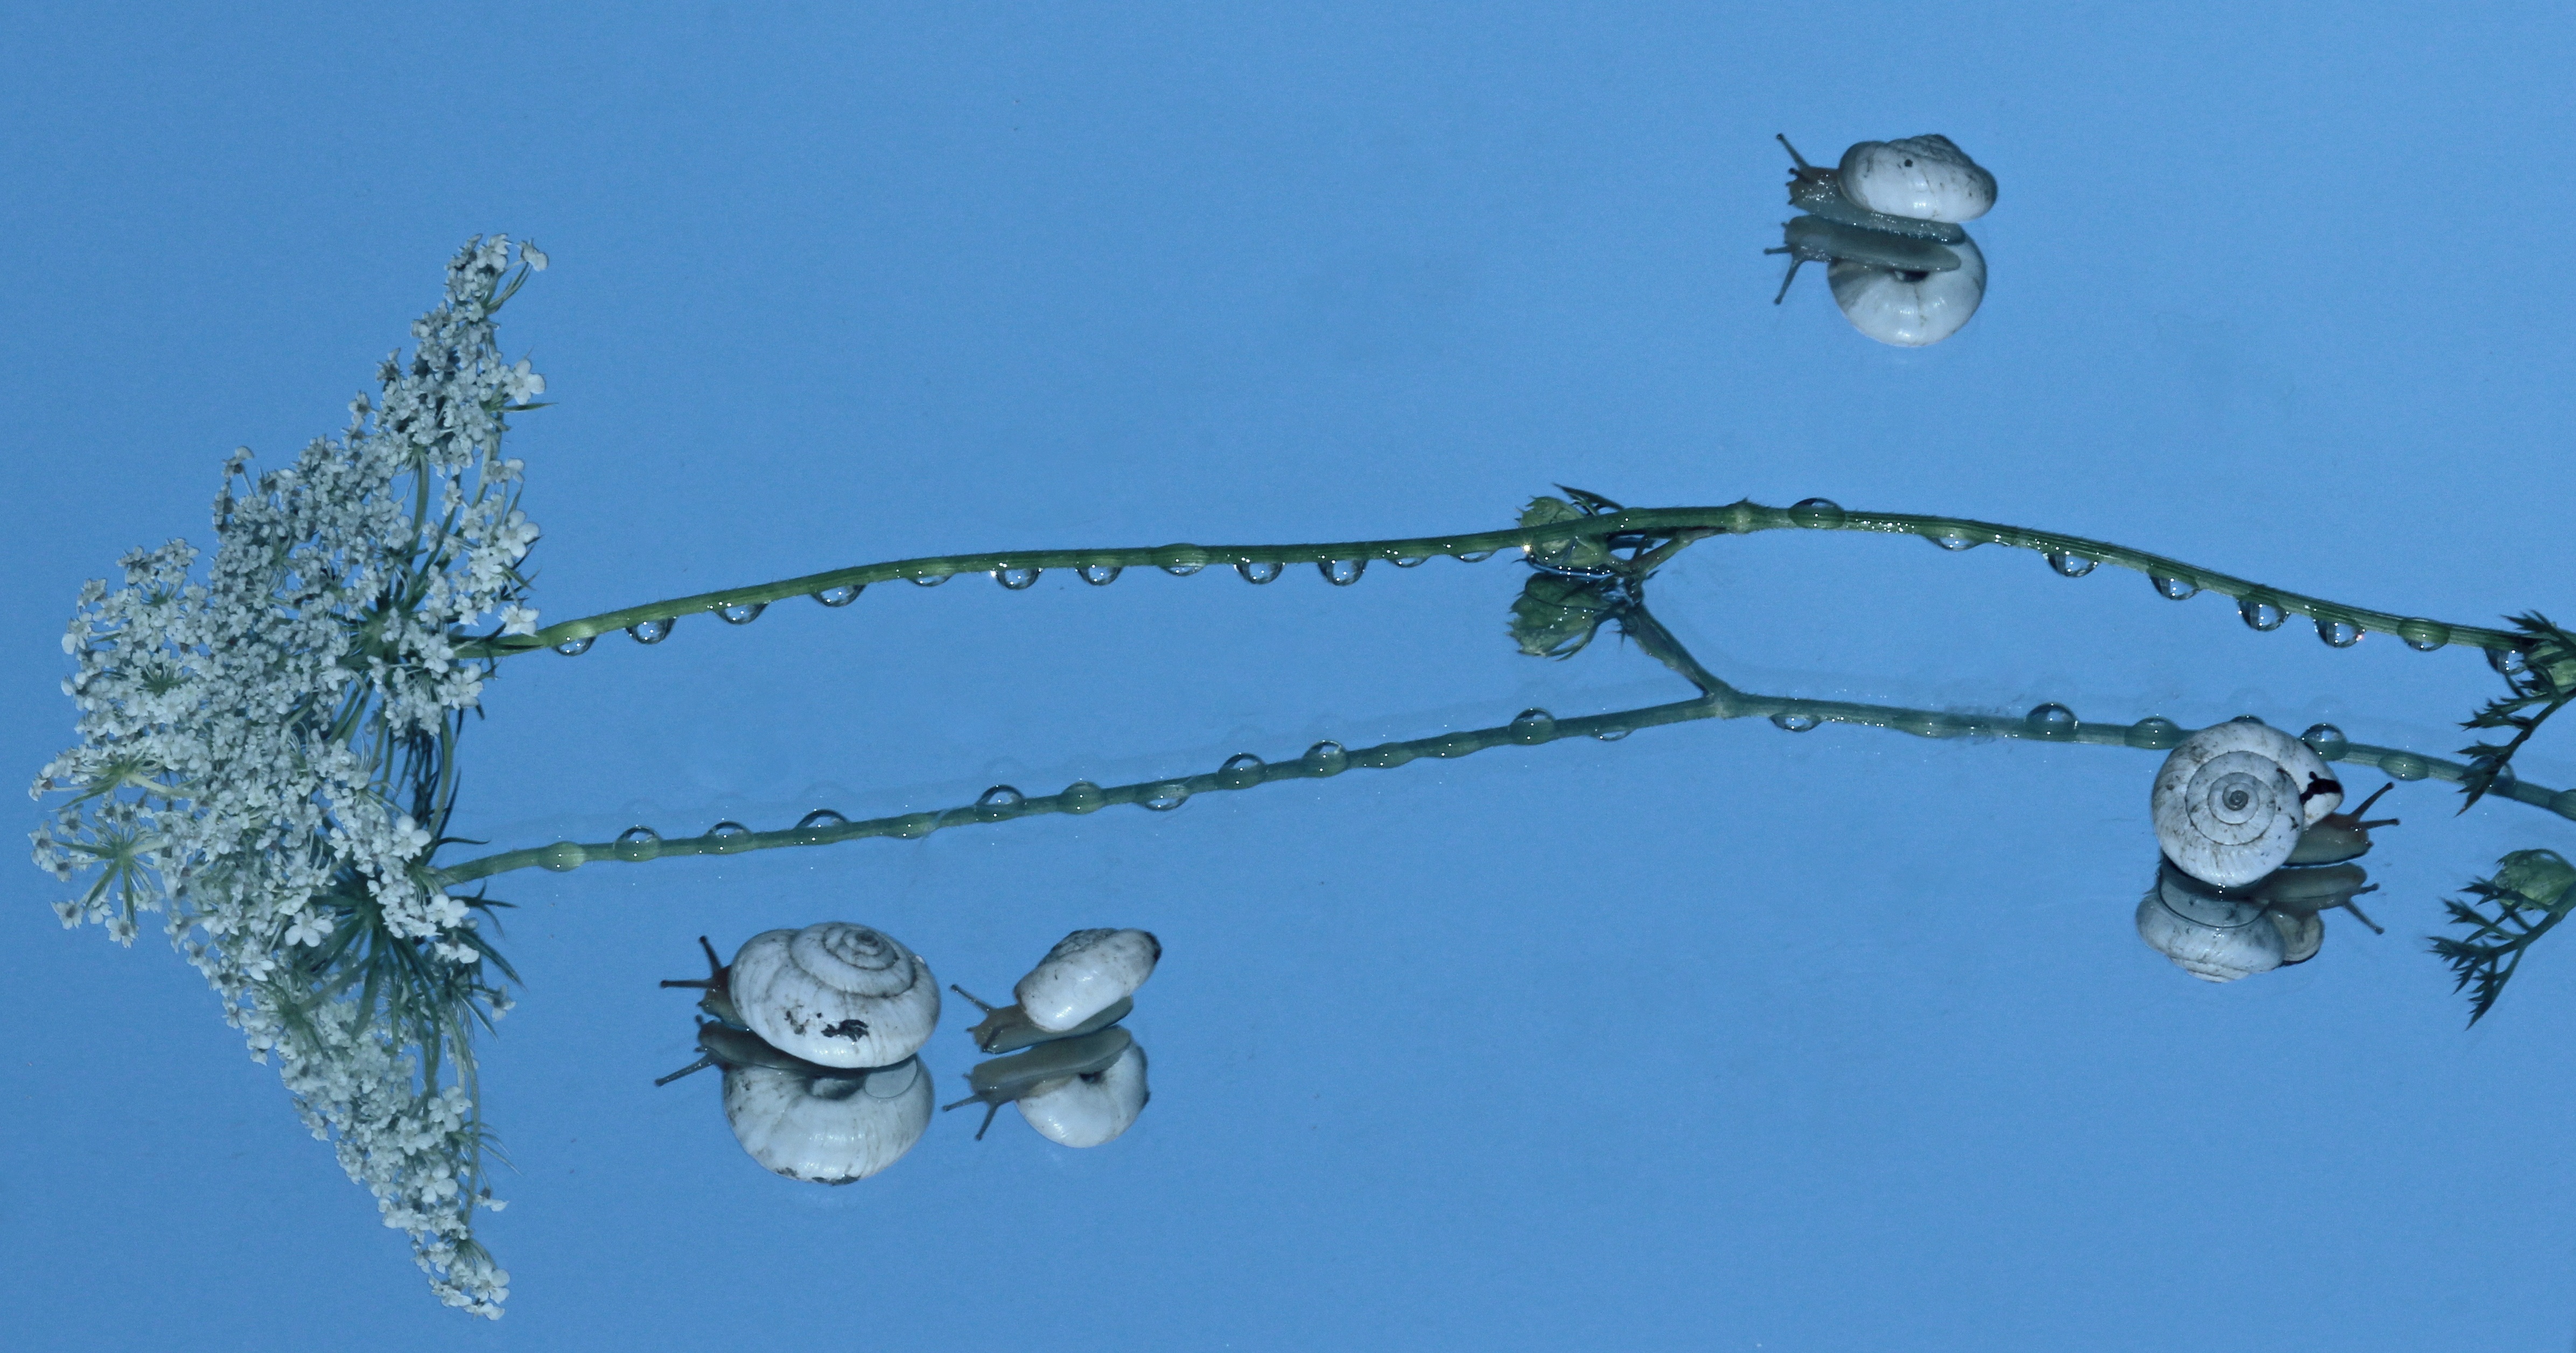
tree, branch, snow, winter, sky, leaf, flower, wind, frost, ice, reflection, blue, shell, twig, mirror, snails, my saturday, perching bird